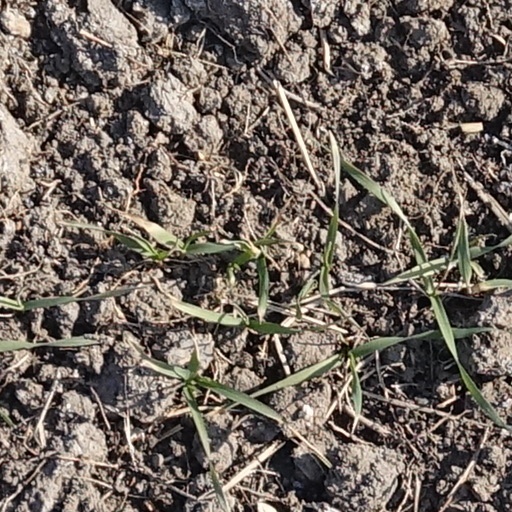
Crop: wheat